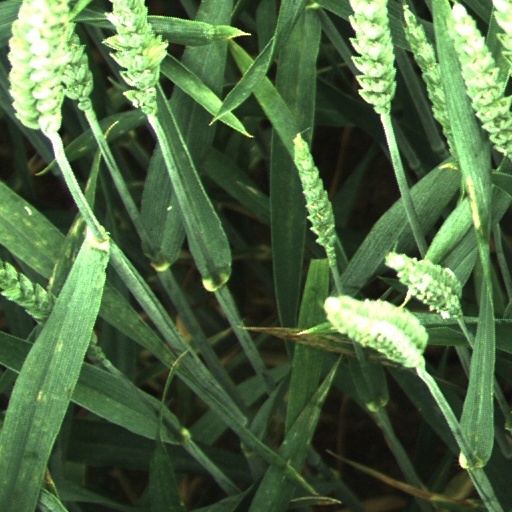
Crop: wheat